Kholop

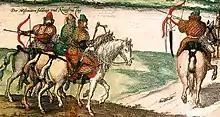

"Boevie kholopi" ("combat slaves"), also known as "military slaves" in literature, constituted an armed retinue and personal protection for large and medium-sized landowners in the 16th–18th centuries, and carried out military service together with noblemen, constituting a considerable part of the "Landed Army". They were equipped as mounted archers, usually wearing cheap quilted armor and caps.